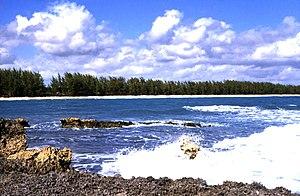
Le Barbe d'Abaco est une population éteinte de chevaux Barbe espagnols, établie à l'état sauvage sur l'île de Great Abaco, l'une des îles Abacos dans les Bahamas. Cette population atteint les 200 individus au milieu des années 1950, puis est mise en grave péril par l'activité humaine et le passage de l'ouragan Floyd, en 1999. Considéré comme la race chevaline la plus menacée au monde au début du XXIᵉ siècle, son extinction est confirmée en 2015, avec la mort de la dernière jument, Nunki.